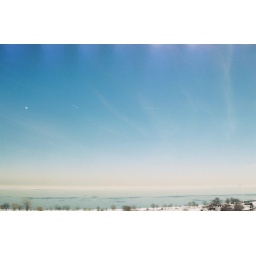
View from 13th floor over lake BeView from 13th floor over lake BelmontView from 13th floor over lake Belmont